Geography of Scotland in the Middle Ages

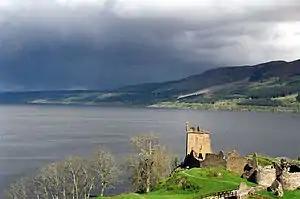
Loch Ness, at the north-east end of the Great Glen Fault, which divides the Highland zone. The thirteenth-century Urquhart Castle can be seen in the foreground.

The geography of Scotland in the Middle Ages covers all aspects of the land that is now Scotland, including physical and human, between the departure of the Romans in the early fifth century from what are now the southern borders of the country, to the adoption of the major aspects of the Renaissance in the early sixteenth century. Scotland was defined by its physical geography, with its long coastline of inlets, islands and inland lochs, high proportion of land over 60 metres above sea level and heavy rainfall. It is divided between the Highlands and Islands and the Scottish Lowlands, which are subdivided by geological features including fault lines, mountains, hills, bogs and marshes. This made communications by land problematic and raised difficulties for political unification, but also for invading armies.